Recording studio

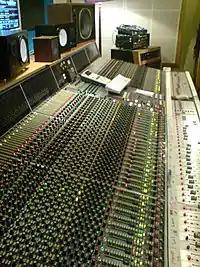
Neve VR60, a multitrack mixing console. Above the console are a range of studio monitor speakers.

A recording studio is typically equipped with a range of professional tools designed to capture, mix, and refine audio. At the heart of the studio is a professional grade mixing console, which serves as the central hub for managing audio signals. To accommodate additional input sources, such as when miking a full drum kit and all channels on the main console are occupied, smaller auxiliary mixing consoles may be used to expand channel capacity.